Allianz

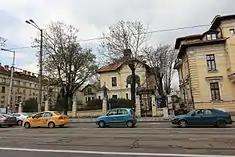

Allianz Bank Bulgaria is a universal commercial bank having its headquarters in Sofia. It was established in 1991. On 13 October 2003 the bank received the name of its principal shareholder – Allianz Bulgaria Holding. Before that the bank was named 'Bulgaria Invest' Commercial Bank. Allianz Bank Bulgaria offers its products in more than hundred branches and offices all over the country, as well as through the broad agents' network of Allianz Bulgaria Holding. The bank possesses a full banking license for carrying out banking and financial transactions.